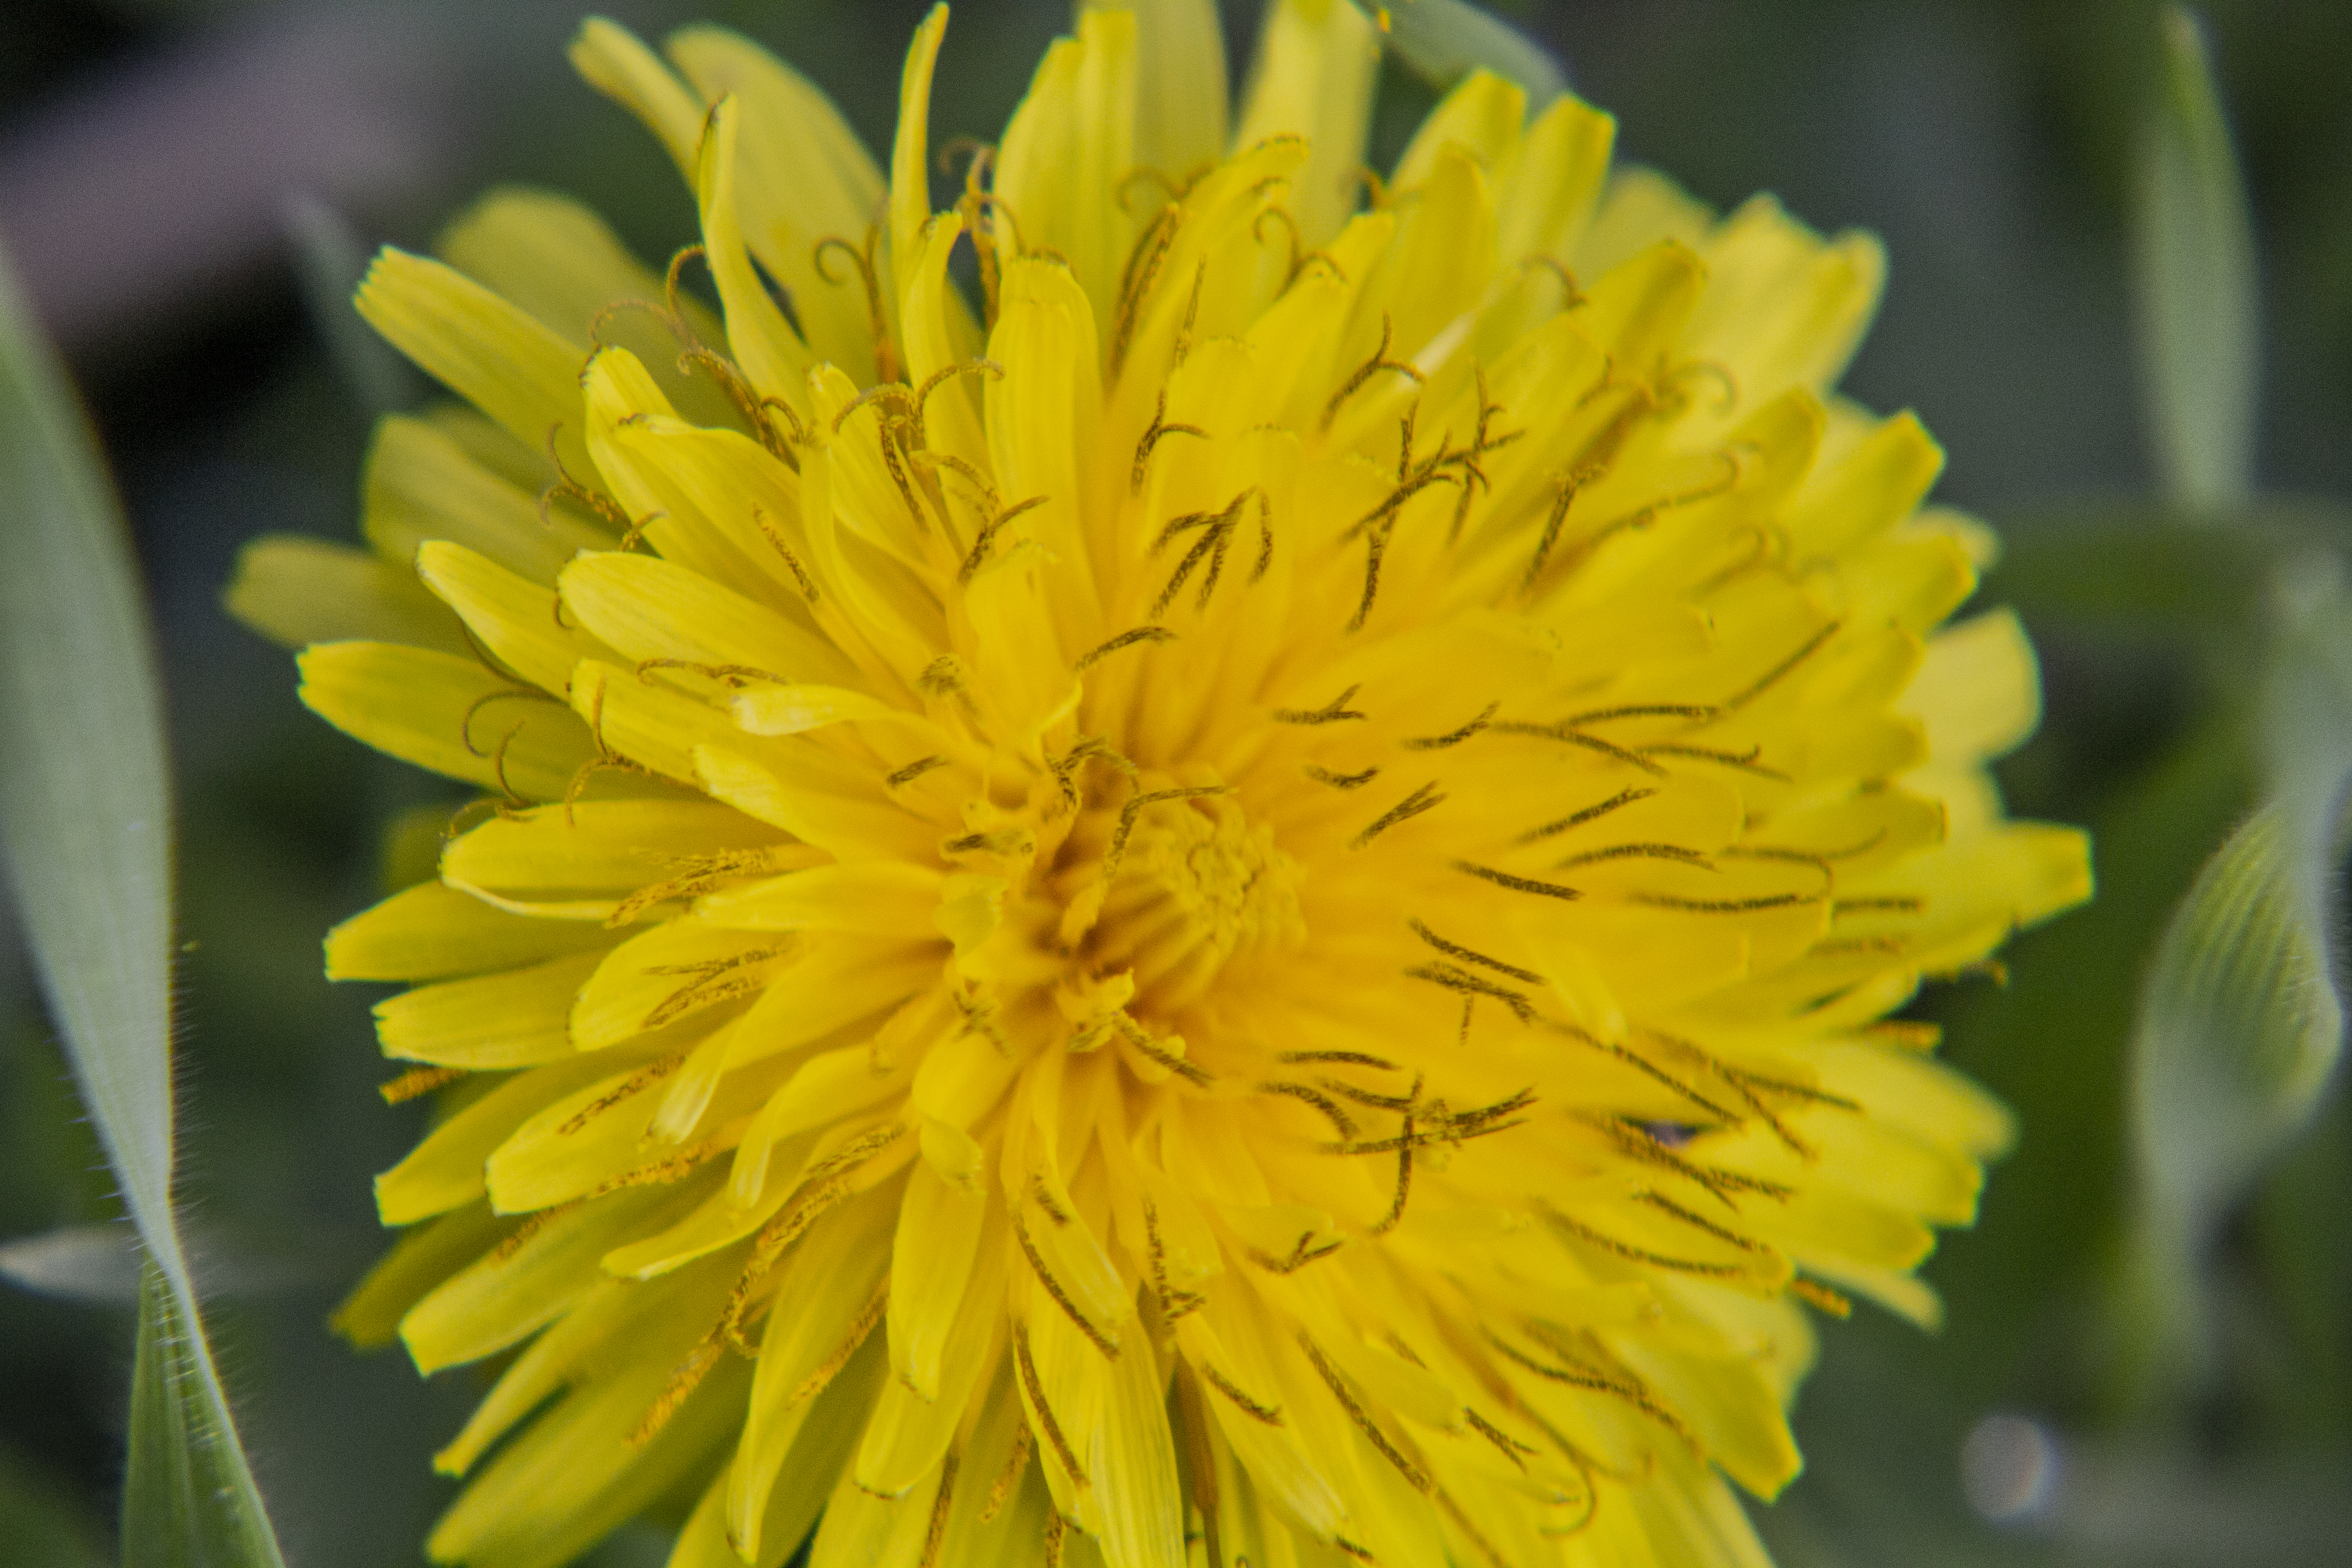
dandelion, flower, yellow, macro, grass, sow thistles, flora, plant, daisy family, flatweed, petal, wildflower, annual plant